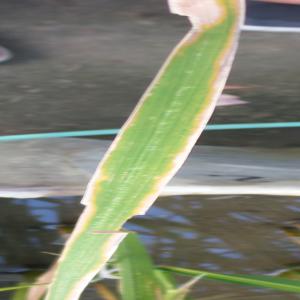
Disease: Bacterialblight